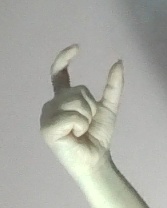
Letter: nun